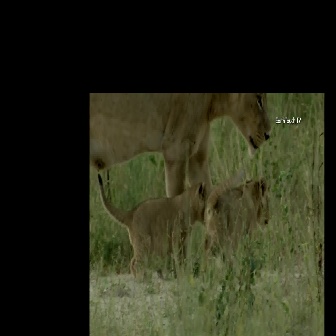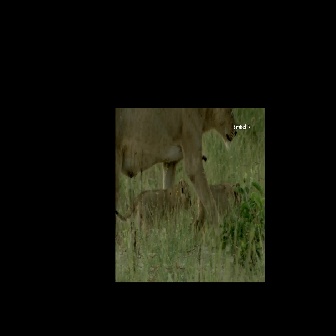
  Please identify the target specified by the bounding box [97,171,208,282] in the first image and locate it in the second image. Return the coordinates in [x_min,y_min,x_max,y_max] format.
Answer: [115,177,191,253]